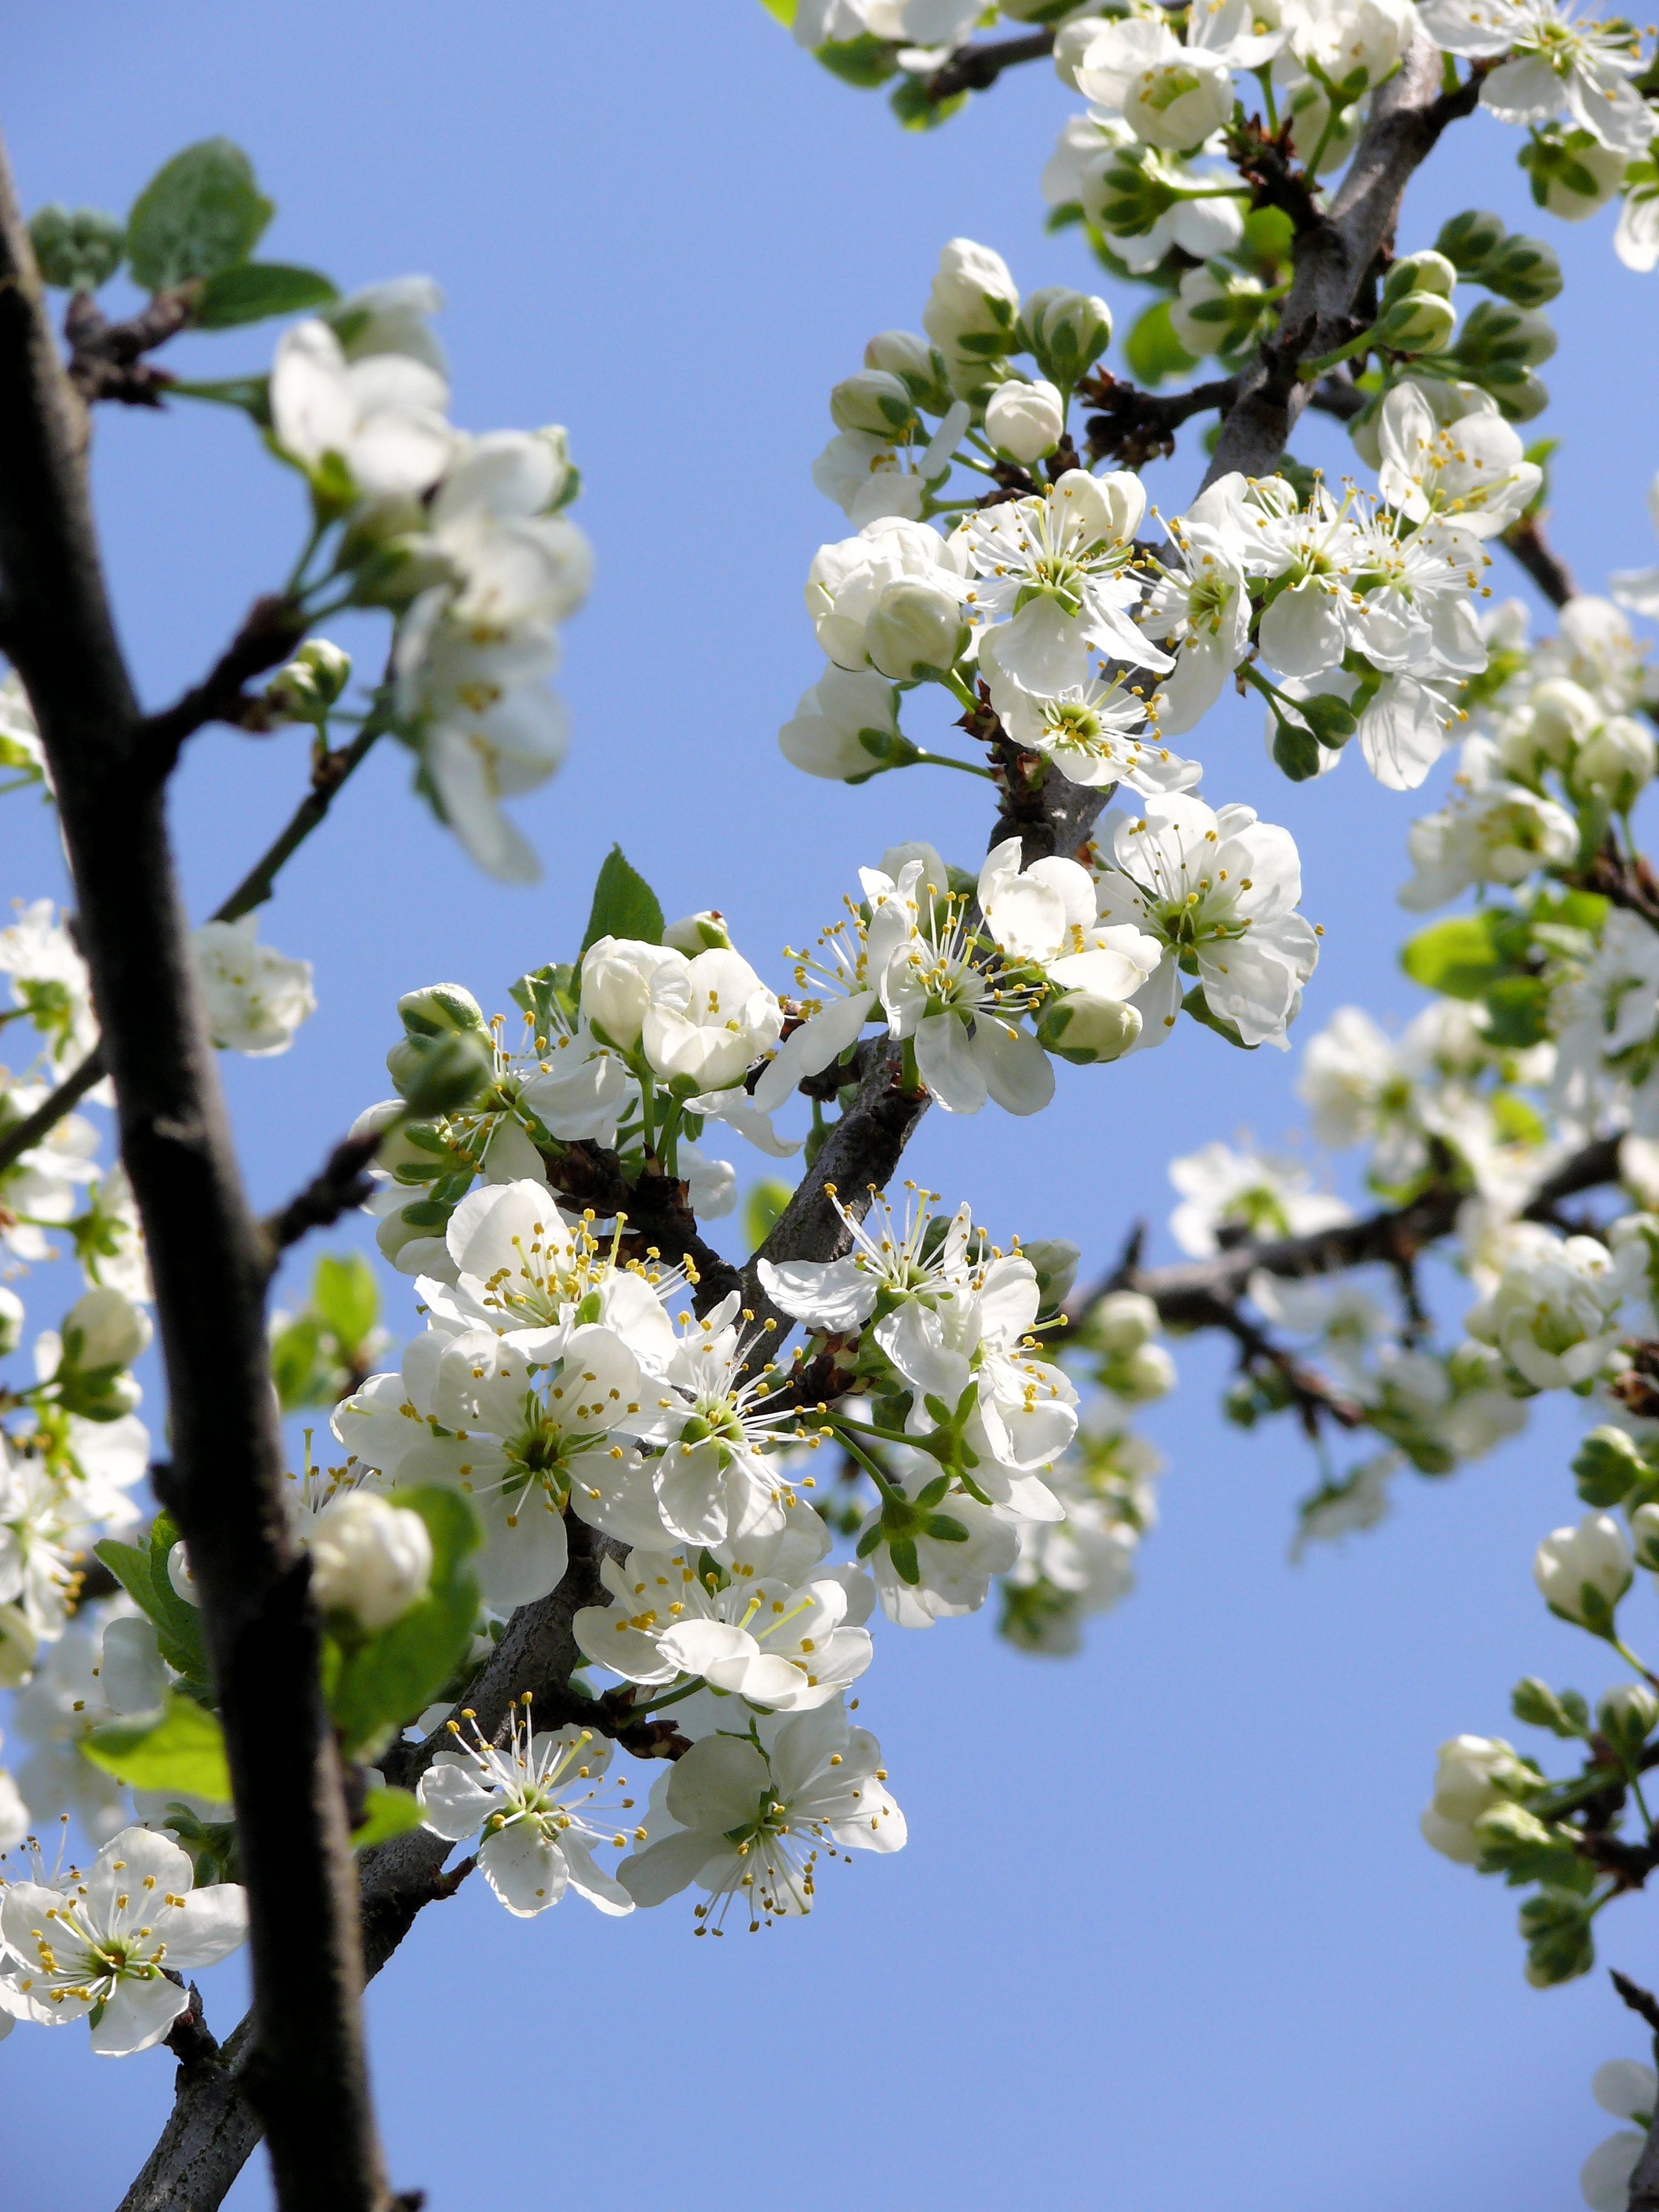
tree, branch, blossom, plant, white, fruit, flower, bloom, food, spring, produce, botany, garden, flora, flourish, flowering plant, land plant